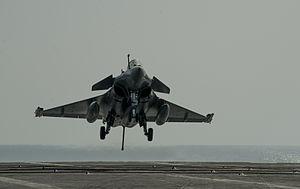
Les attentats du 13 novembre 2015 en France, revendiqués par l'organisation terroriste État islamique, sont une série de fusillades et d'attaques-suicides islamistes perpétrées dans la soirée à Paris et dans sa périphérie par trois commandos distincts.
L'opération Chammal est le nom donné à partir du 20 septembre 2014 à la participation des forces armées françaises, au sein de la coalition contre l'État islamique, aux guerres d'Irak et de Syrie. Ce nom désigne en arabe un vent du nord en Irak.